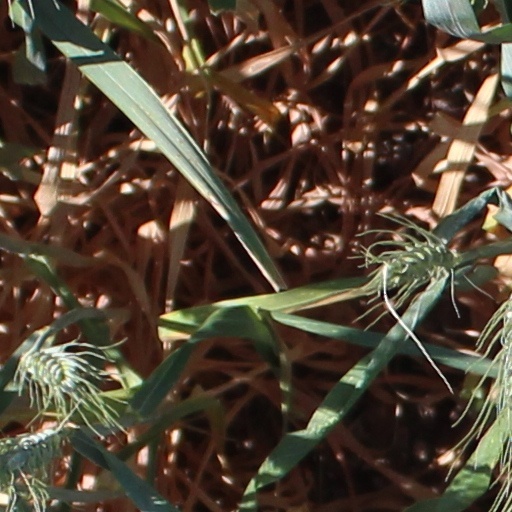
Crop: wheat